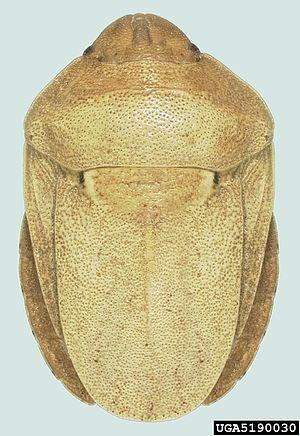
Eurygaster integriceps est une espèce d'insectes hémiptères de la famille des Scutelleridae. C'est une des punaises des céréales.